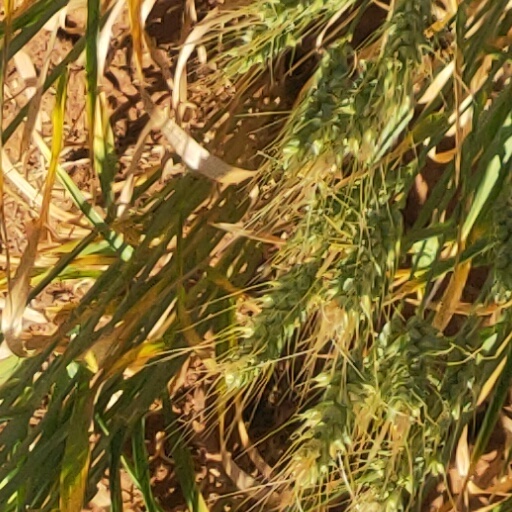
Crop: wheat